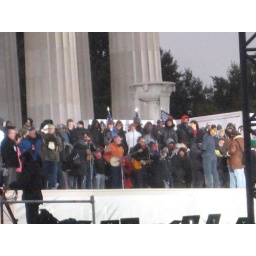
That's Pete in the orange with the banjo and Bruce in the sunglasses and red scarf next to him with the guitar.